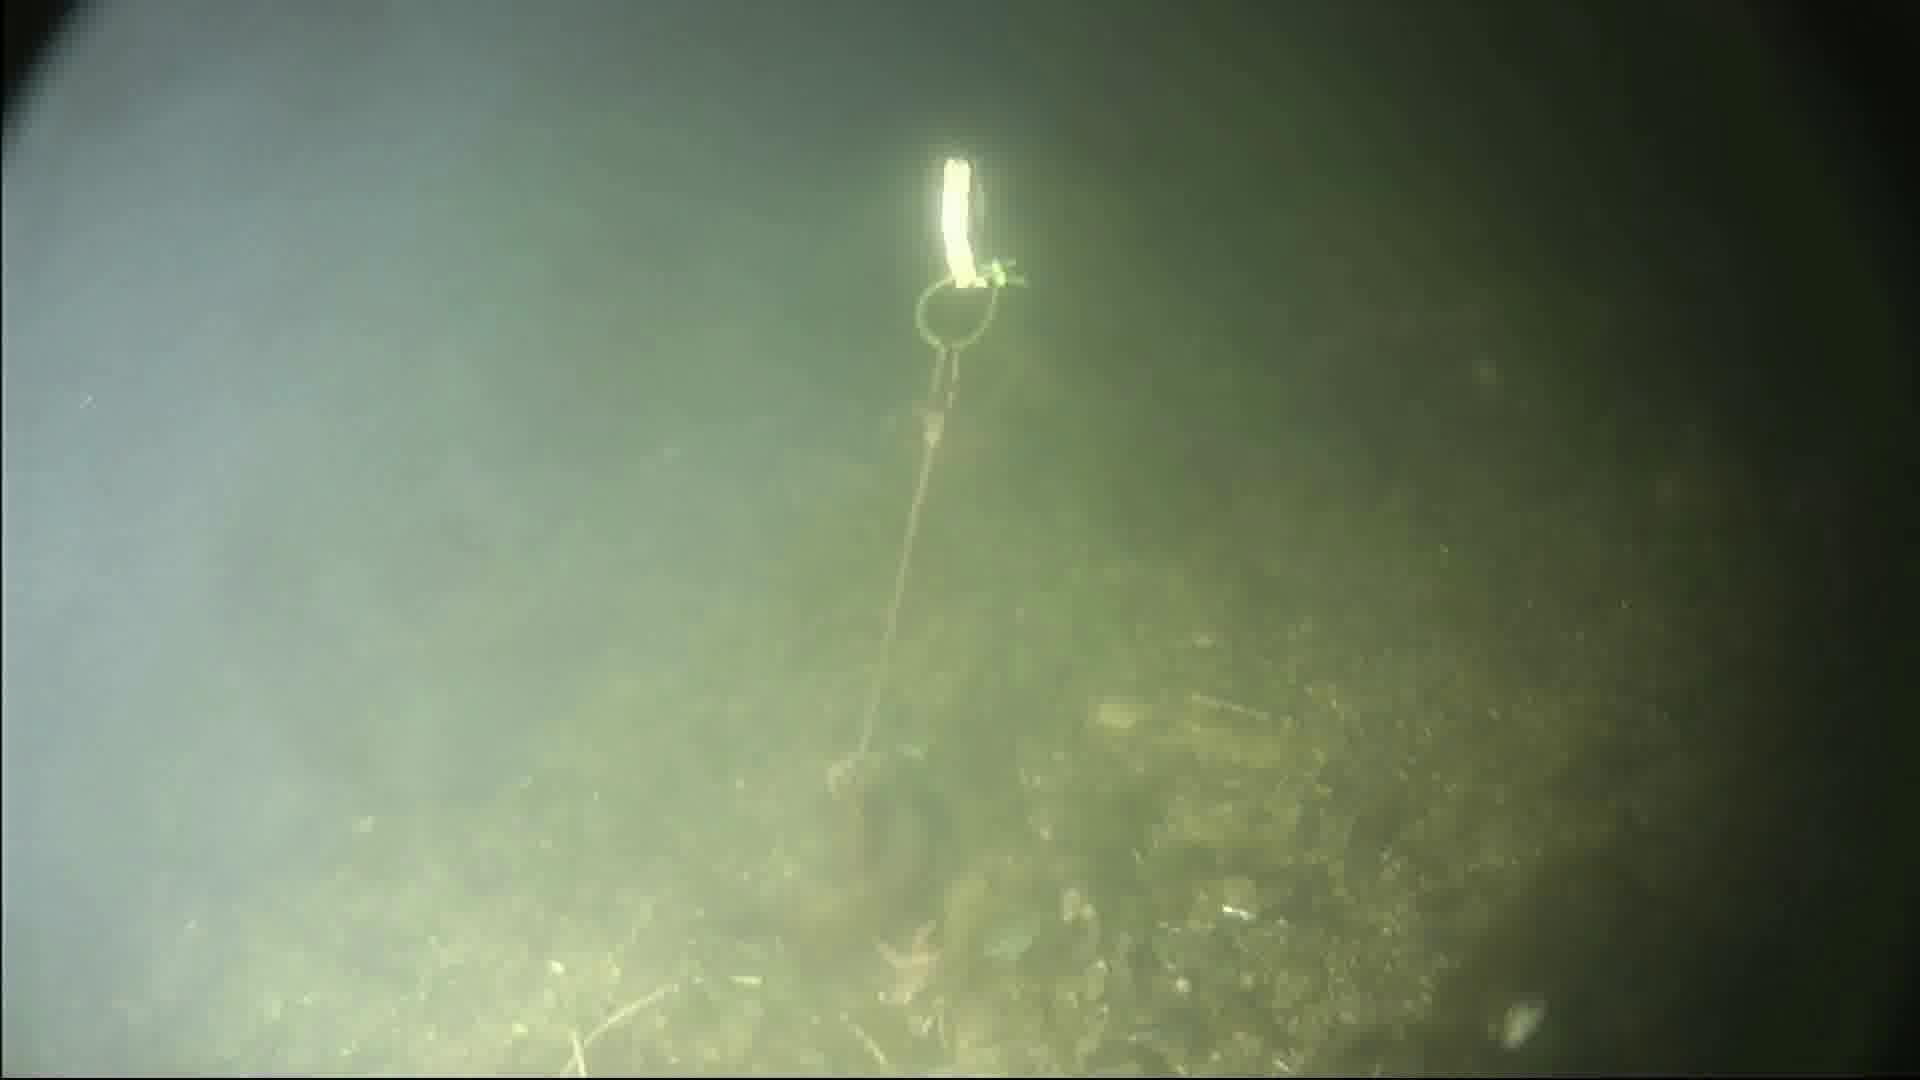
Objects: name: starfish
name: crab
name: small_fish